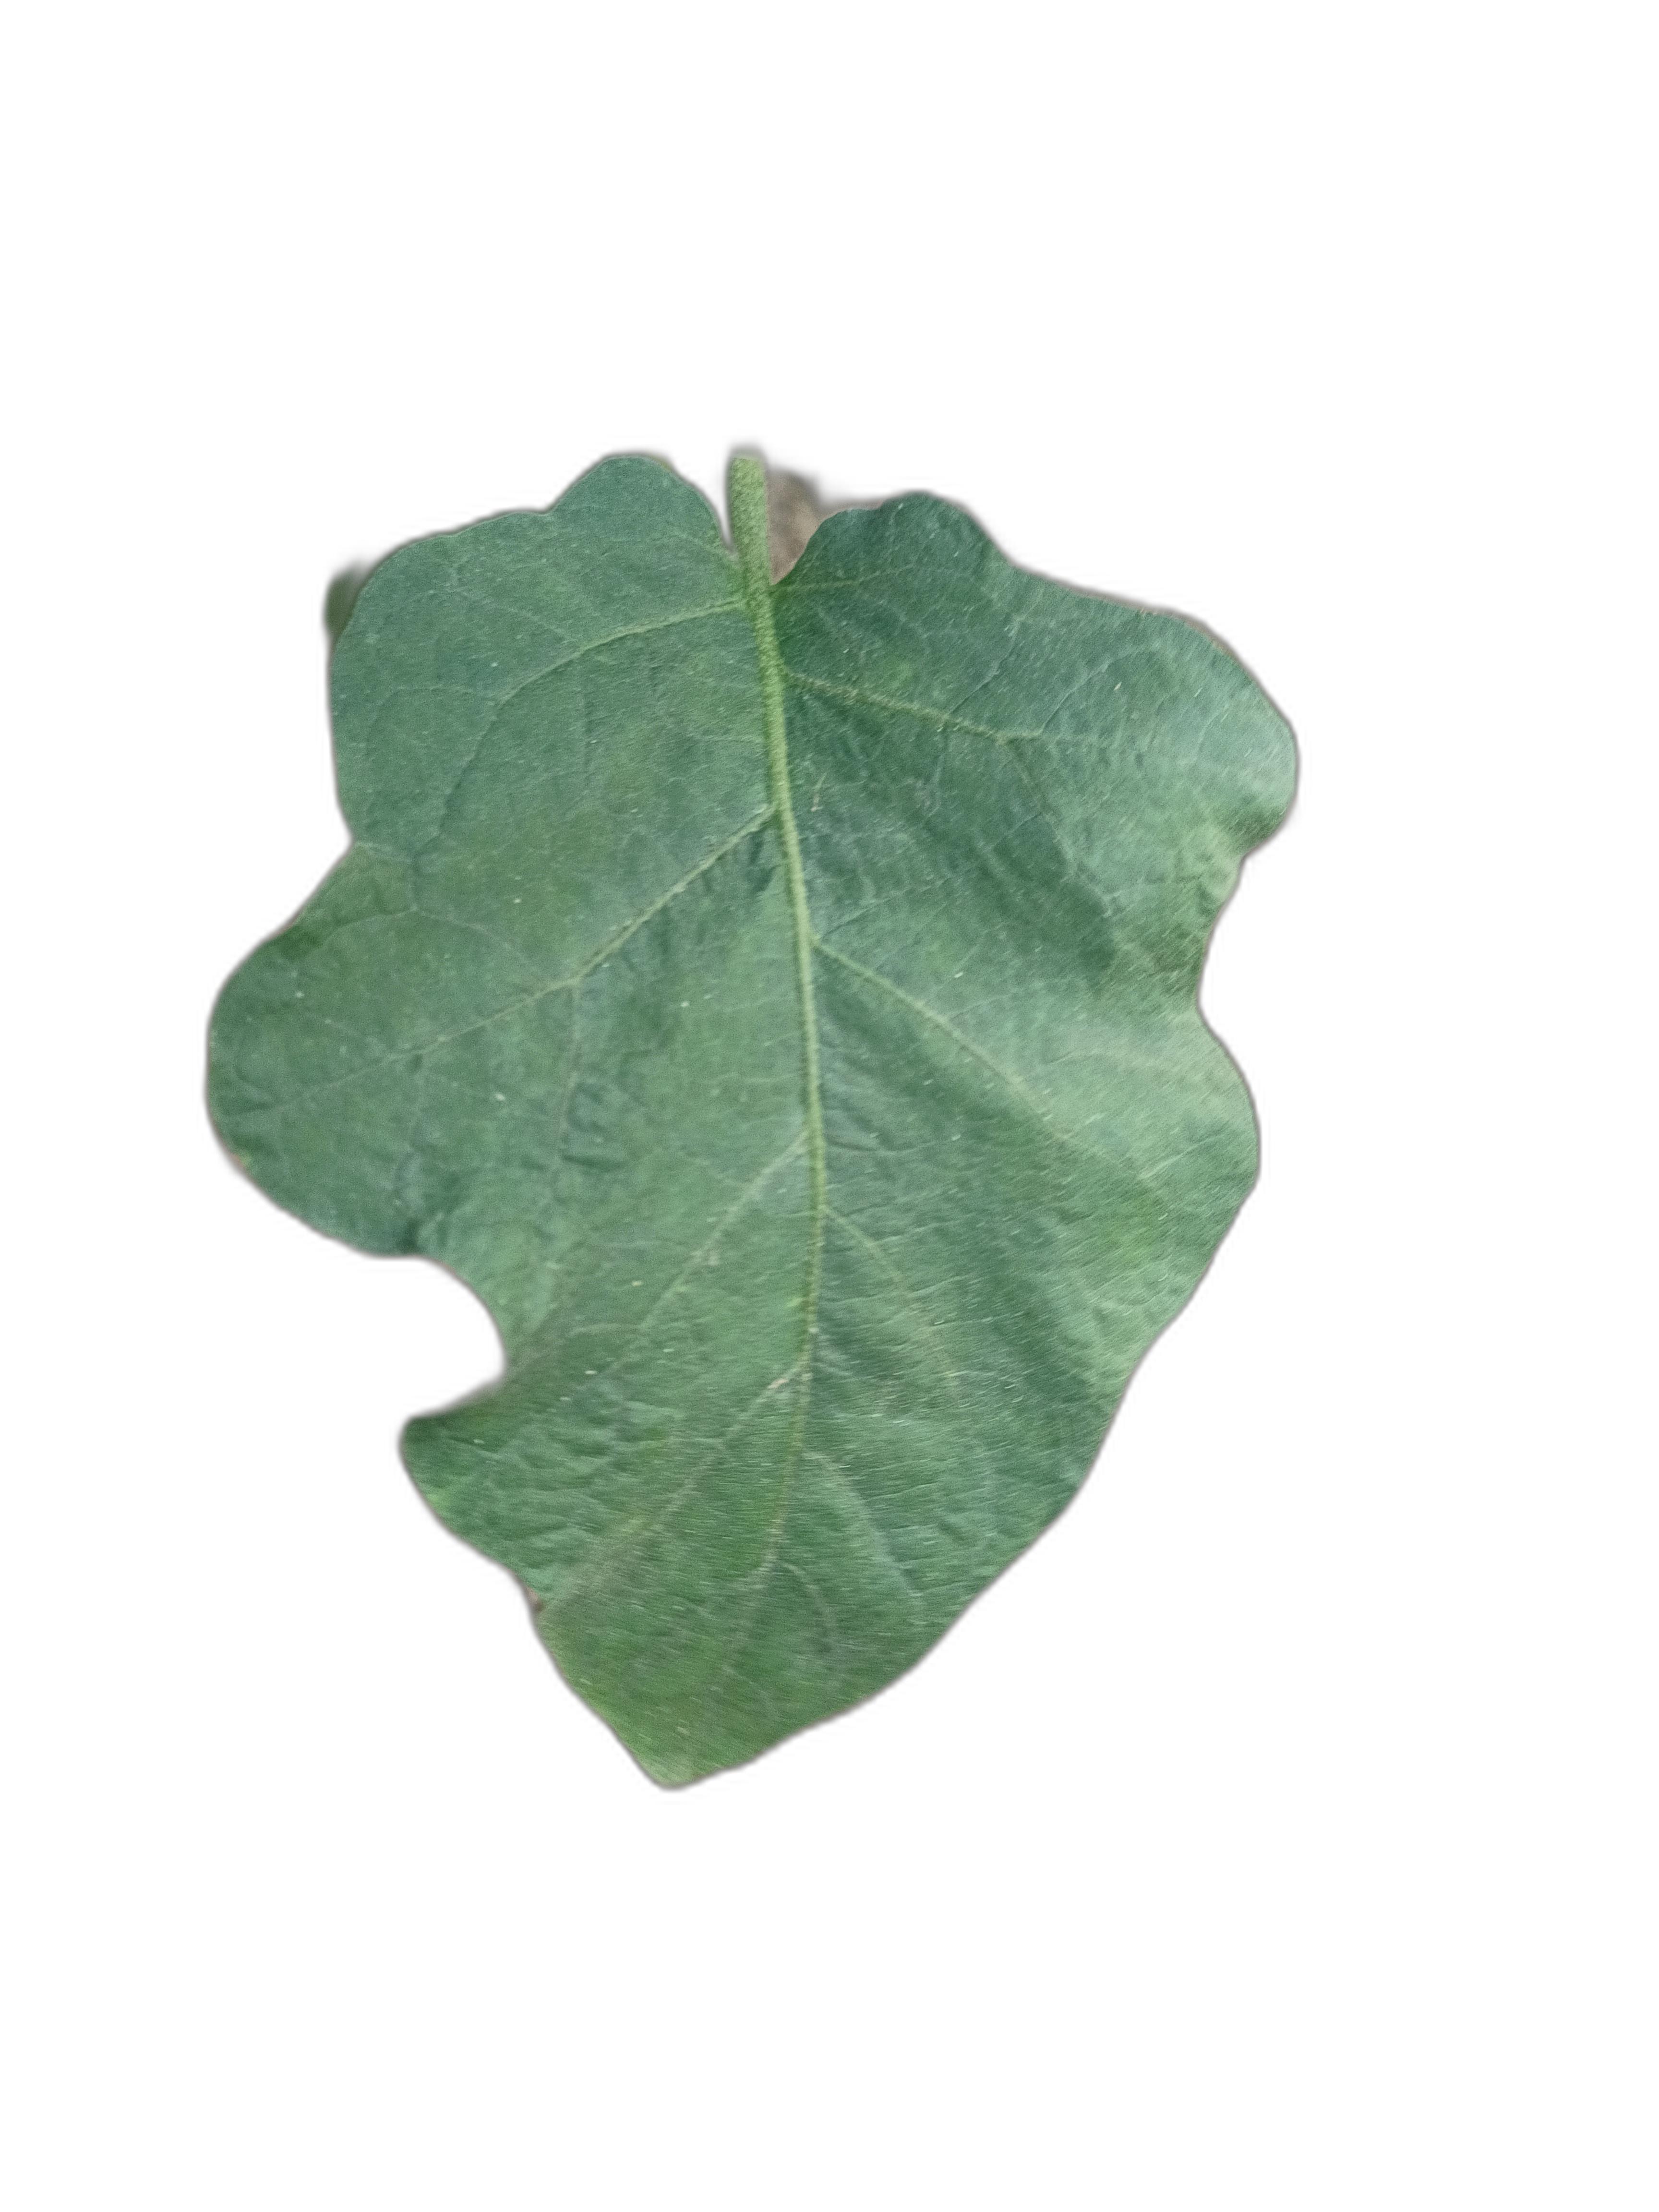
Label: Healthy Leaf